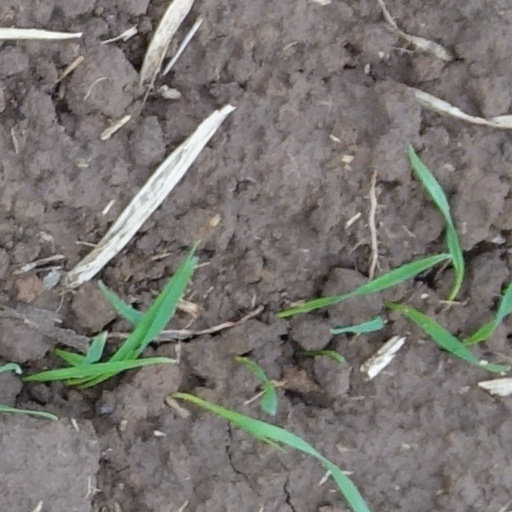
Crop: wheat